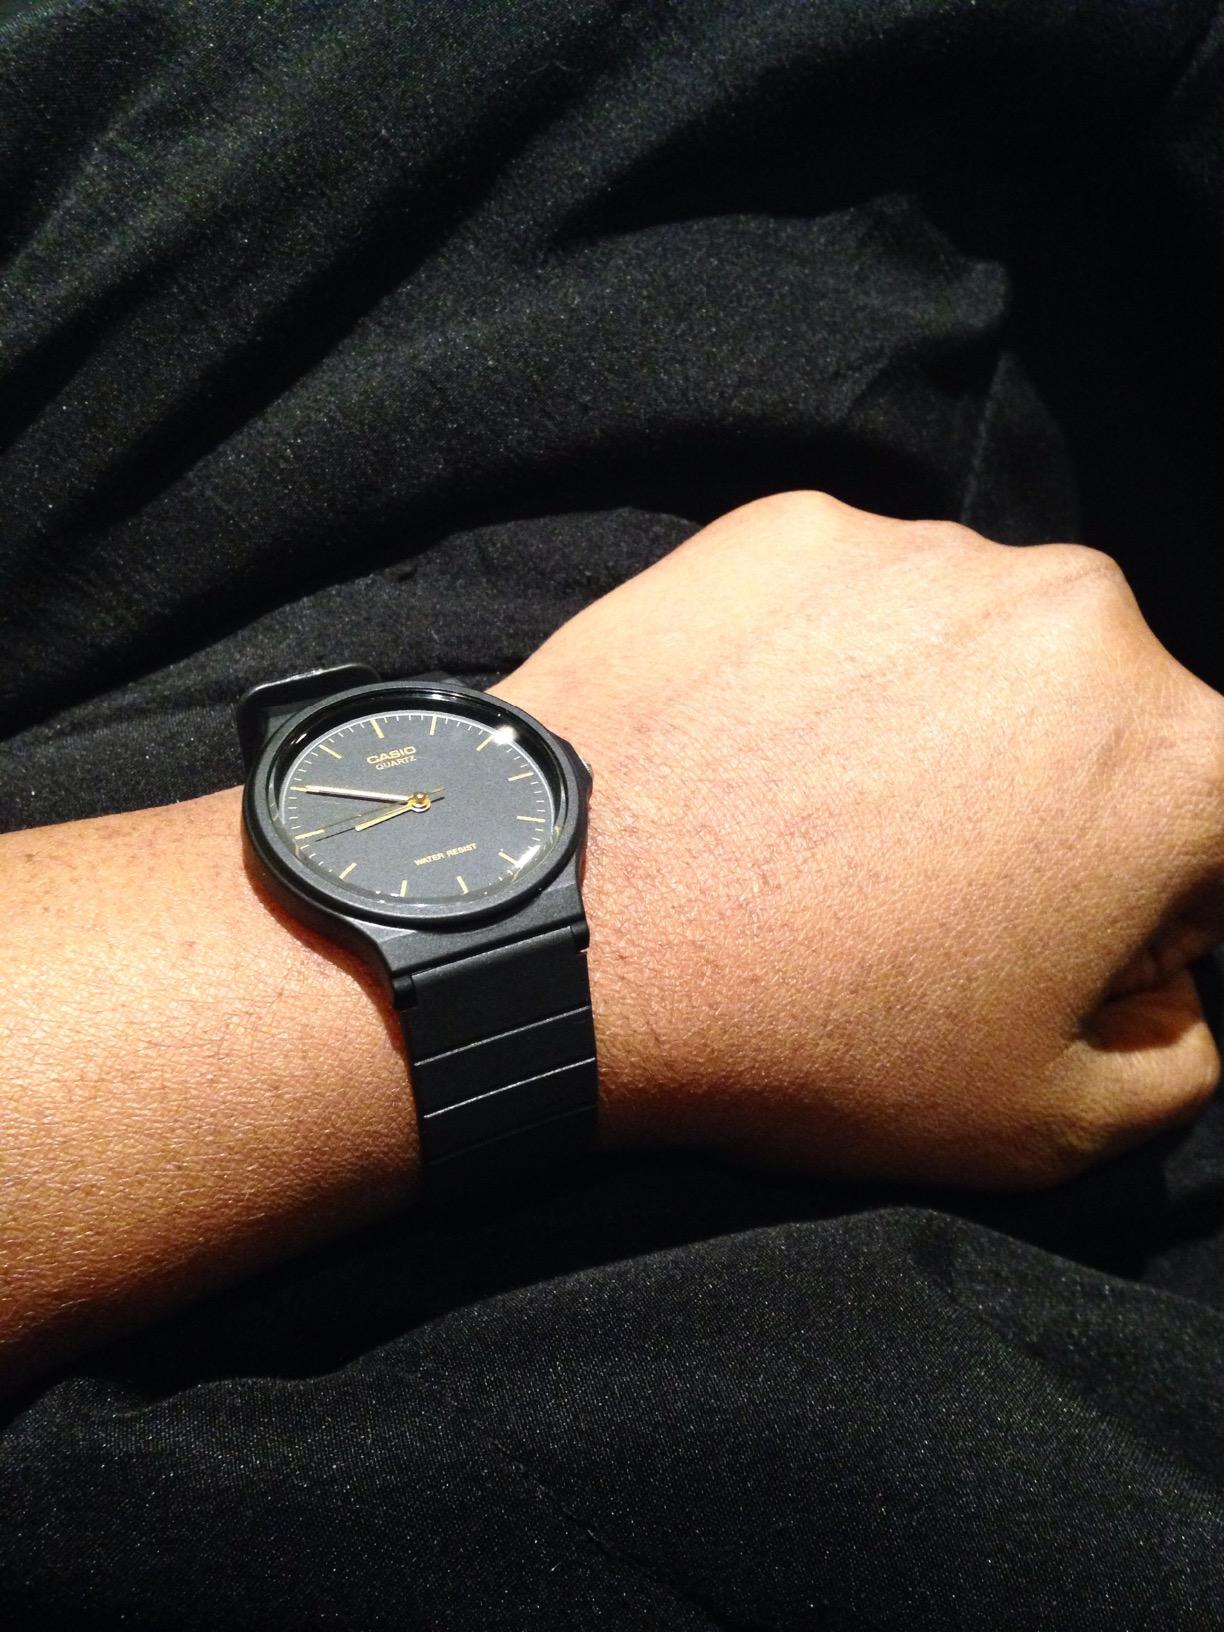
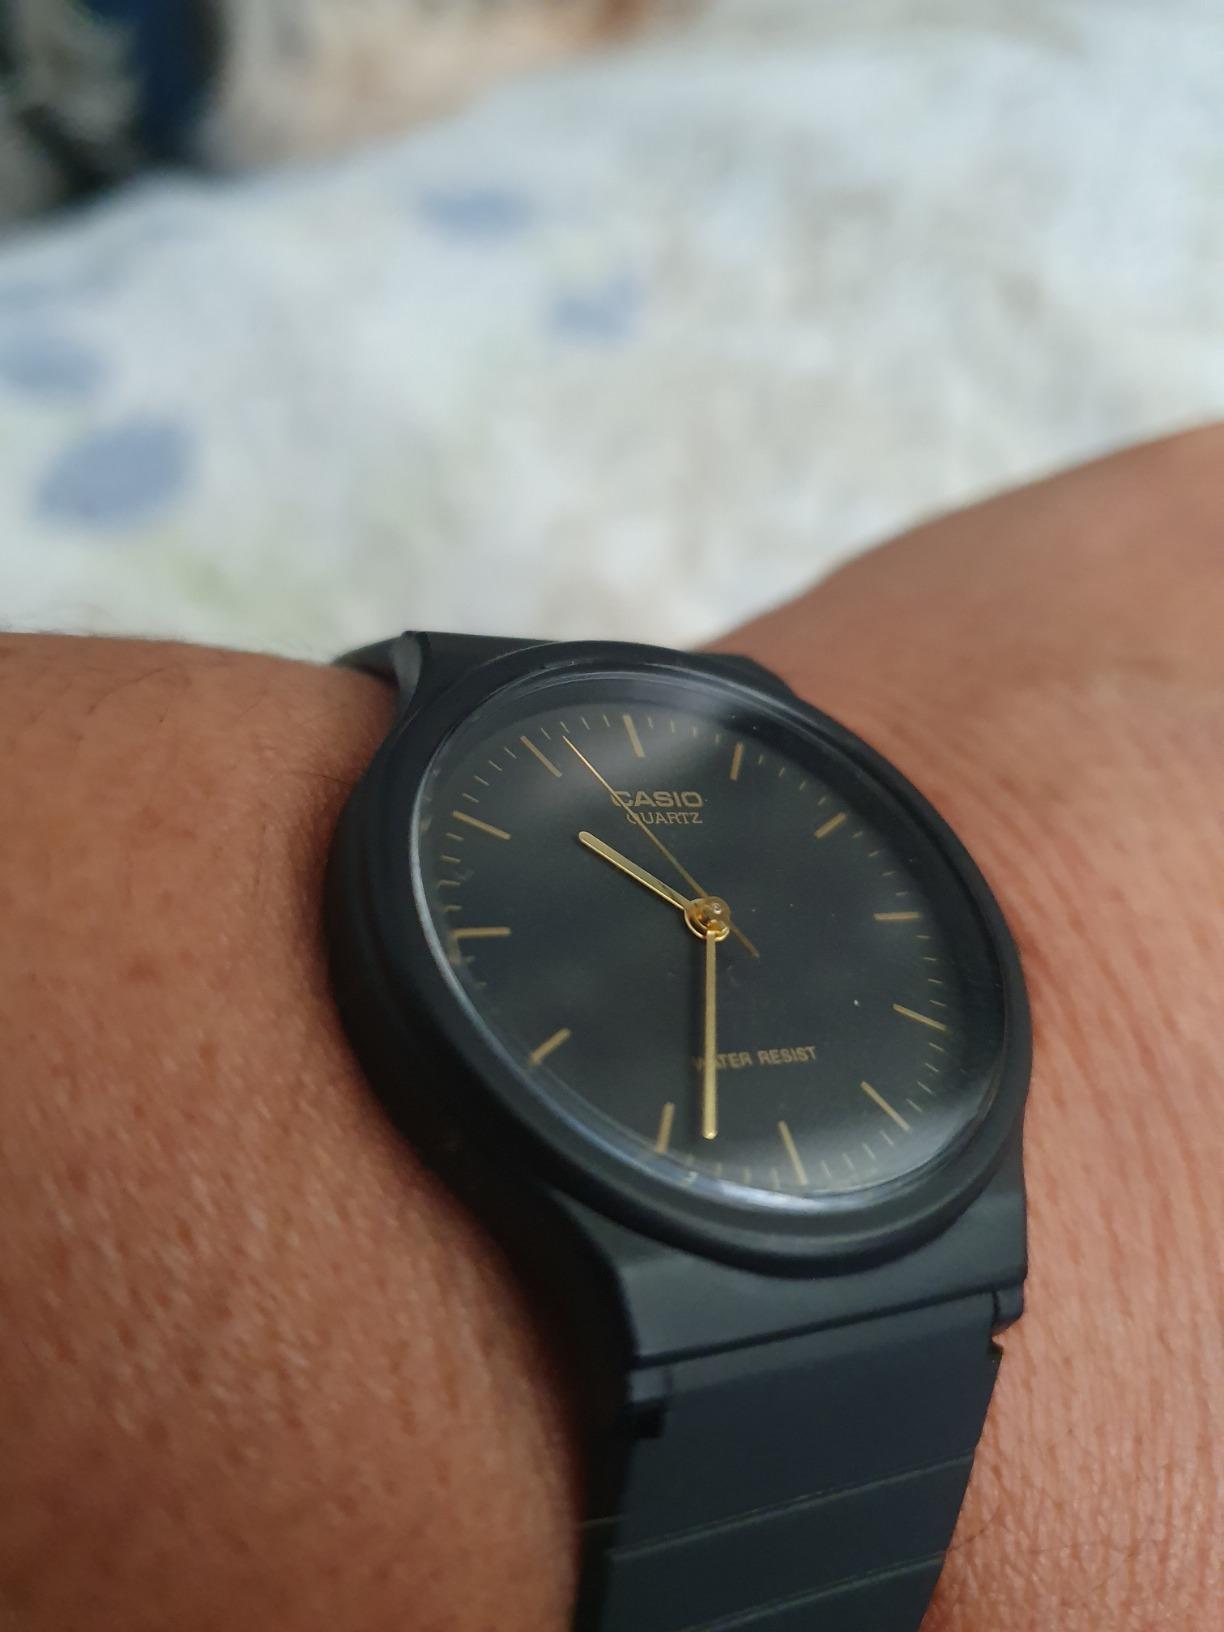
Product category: accessories_watch
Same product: yes